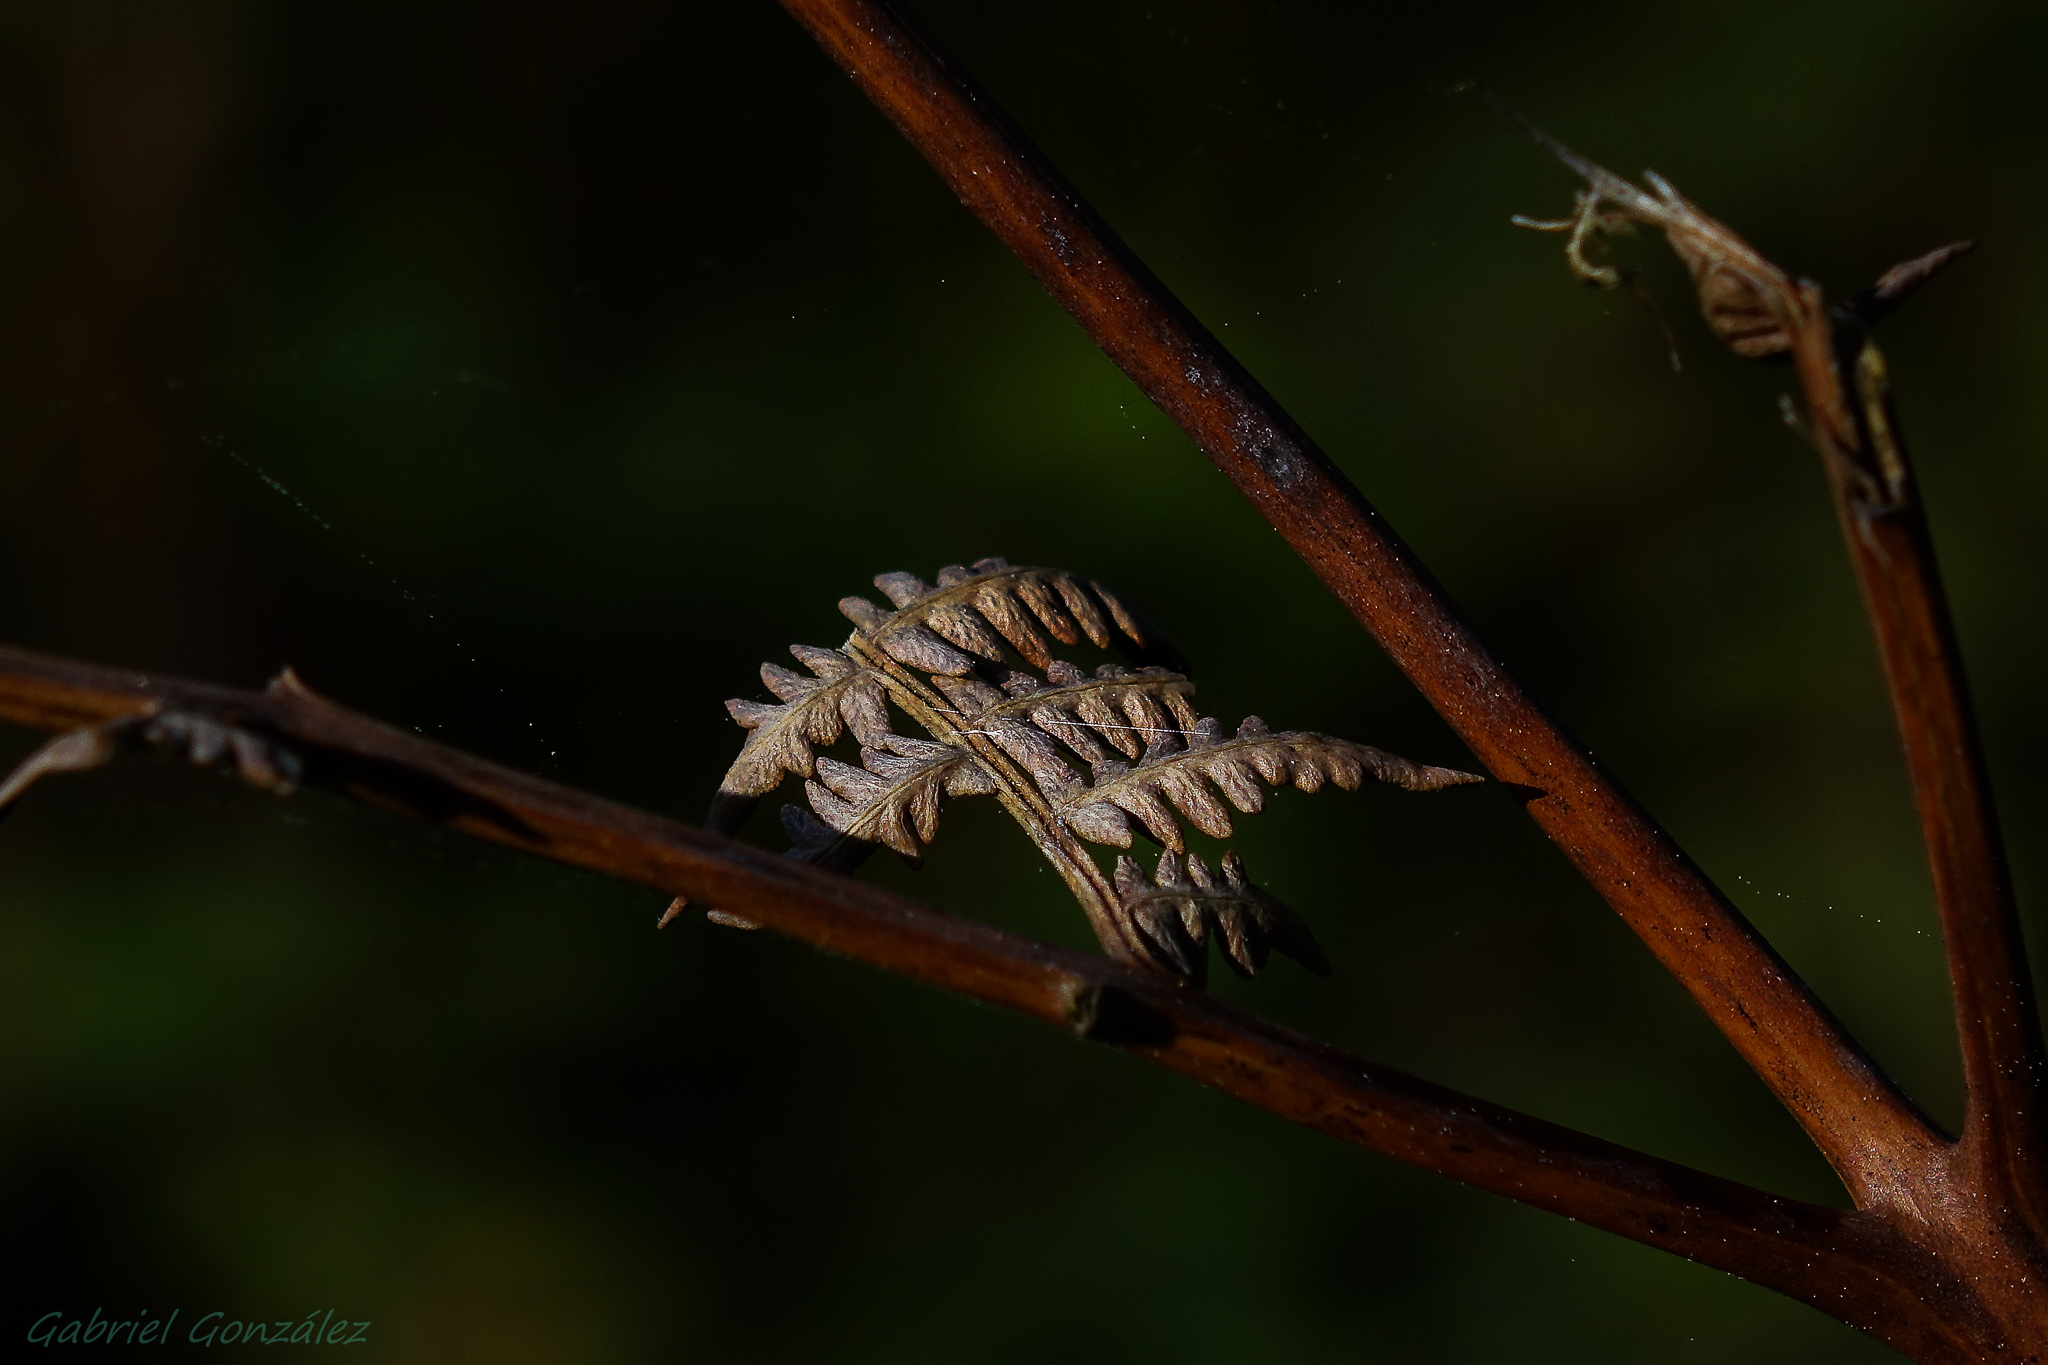
nature, branch, photography, leaf, wildlife, insect, macro, flora, fauna, invertebrate, twig, close up, naturaleza, espaa, galicia, pontevedra, ggl1, gaby1, xovesphoto, varios, some, sonyrx10, rx10, gphoto, gabrielcorua, xelodegalicia, pontevedragaliciaespaa, macro photography, plant stem, thorns spines and prickles